Ramon Martí Alsina

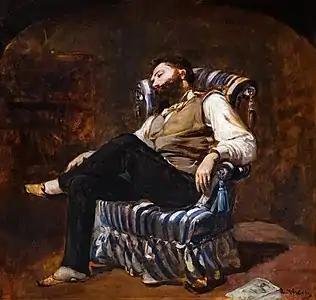
The Siesta (1884), his most familiar work.

In 1848, he went to París, where he visited the Louvre and acquainted himself with the works of Horace Vernet and Eugène Delacroix. Later, he discovered the works of Gustave Courbet and came under the influence of the Barbizon school. Four years later, he became a professor of drawing at La Llotja. He was also one of the first to introduce the concept of plein-air painting to his students. His first major exhibition was at the Exposición General de Bellas Artes of Barcelona in 1851. He became a corresponding member of the Reial Acadèmia Catalana de Belles Arts de Sant Jordi in 1855.